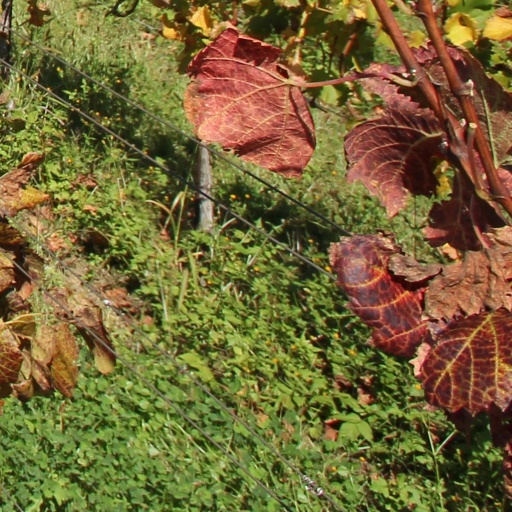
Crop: grape